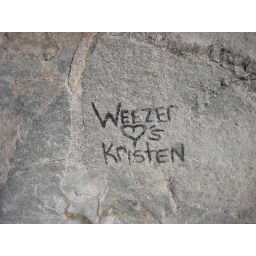
this was on a rock in an ol' dry riverbed on a mountain outside of Safford, Arizona